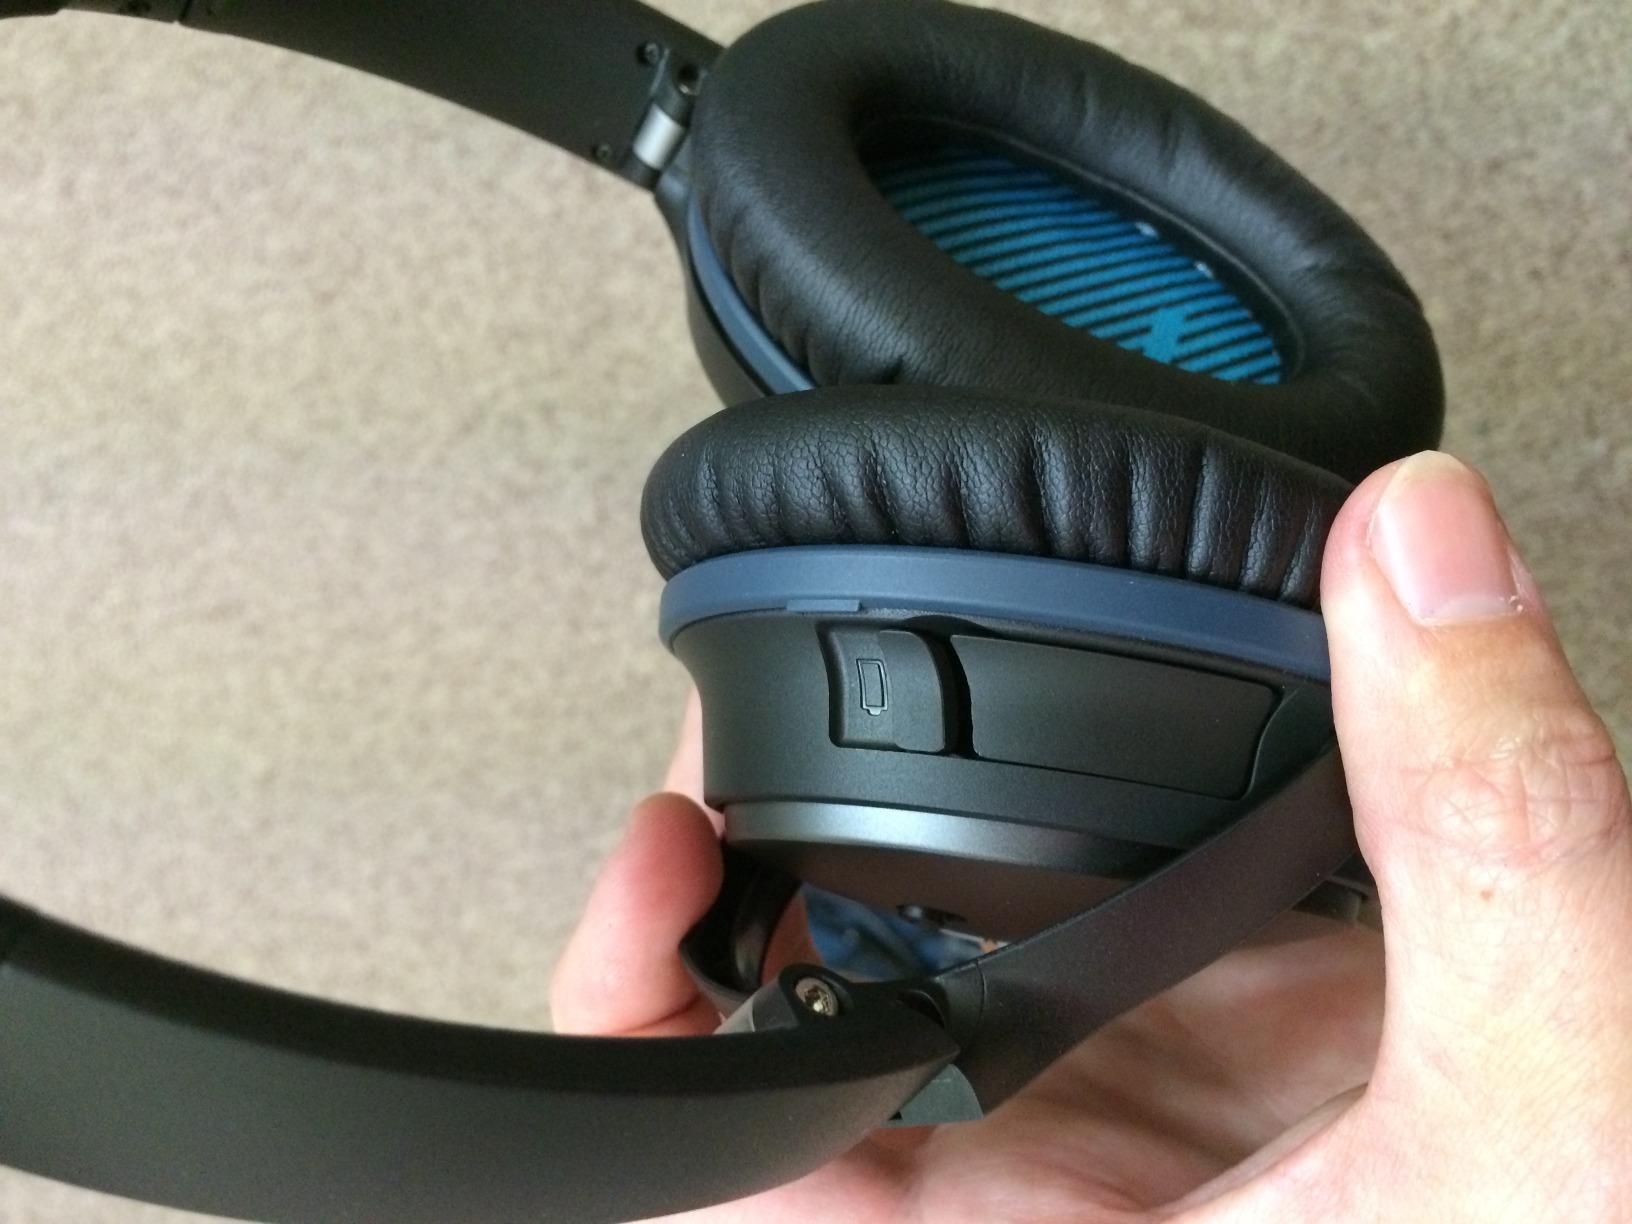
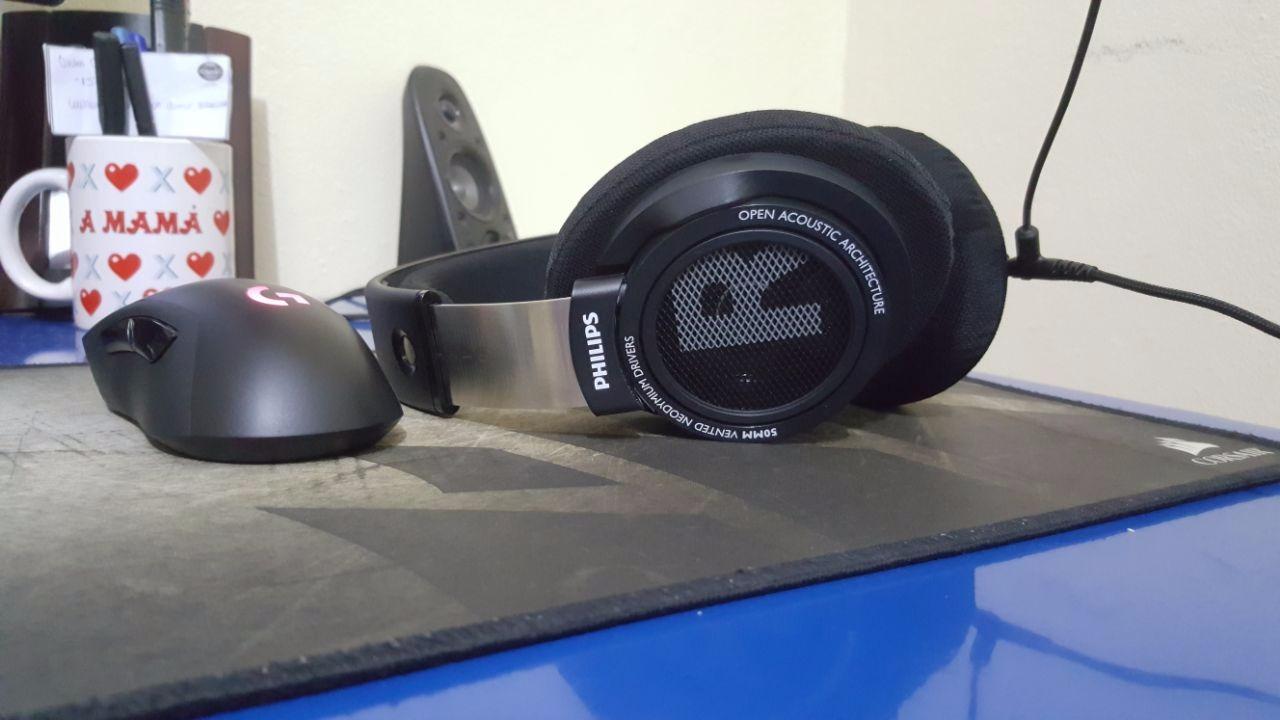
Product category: headphones
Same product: no